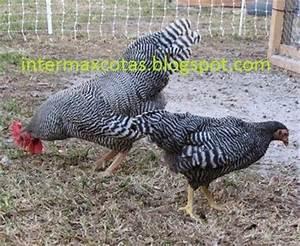
chicken